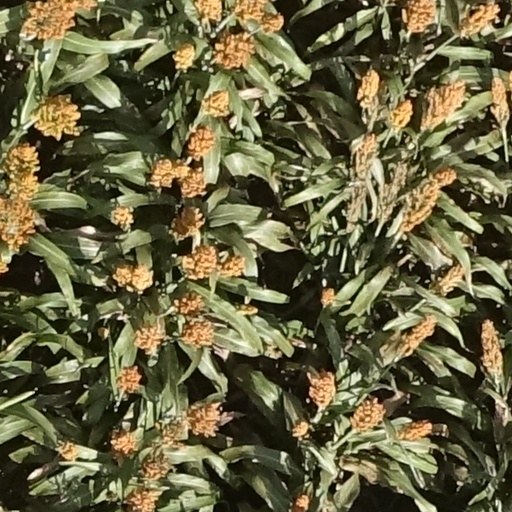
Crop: sorghum